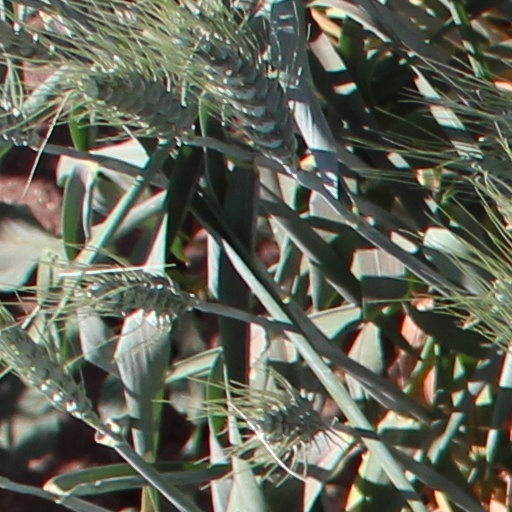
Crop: wheat